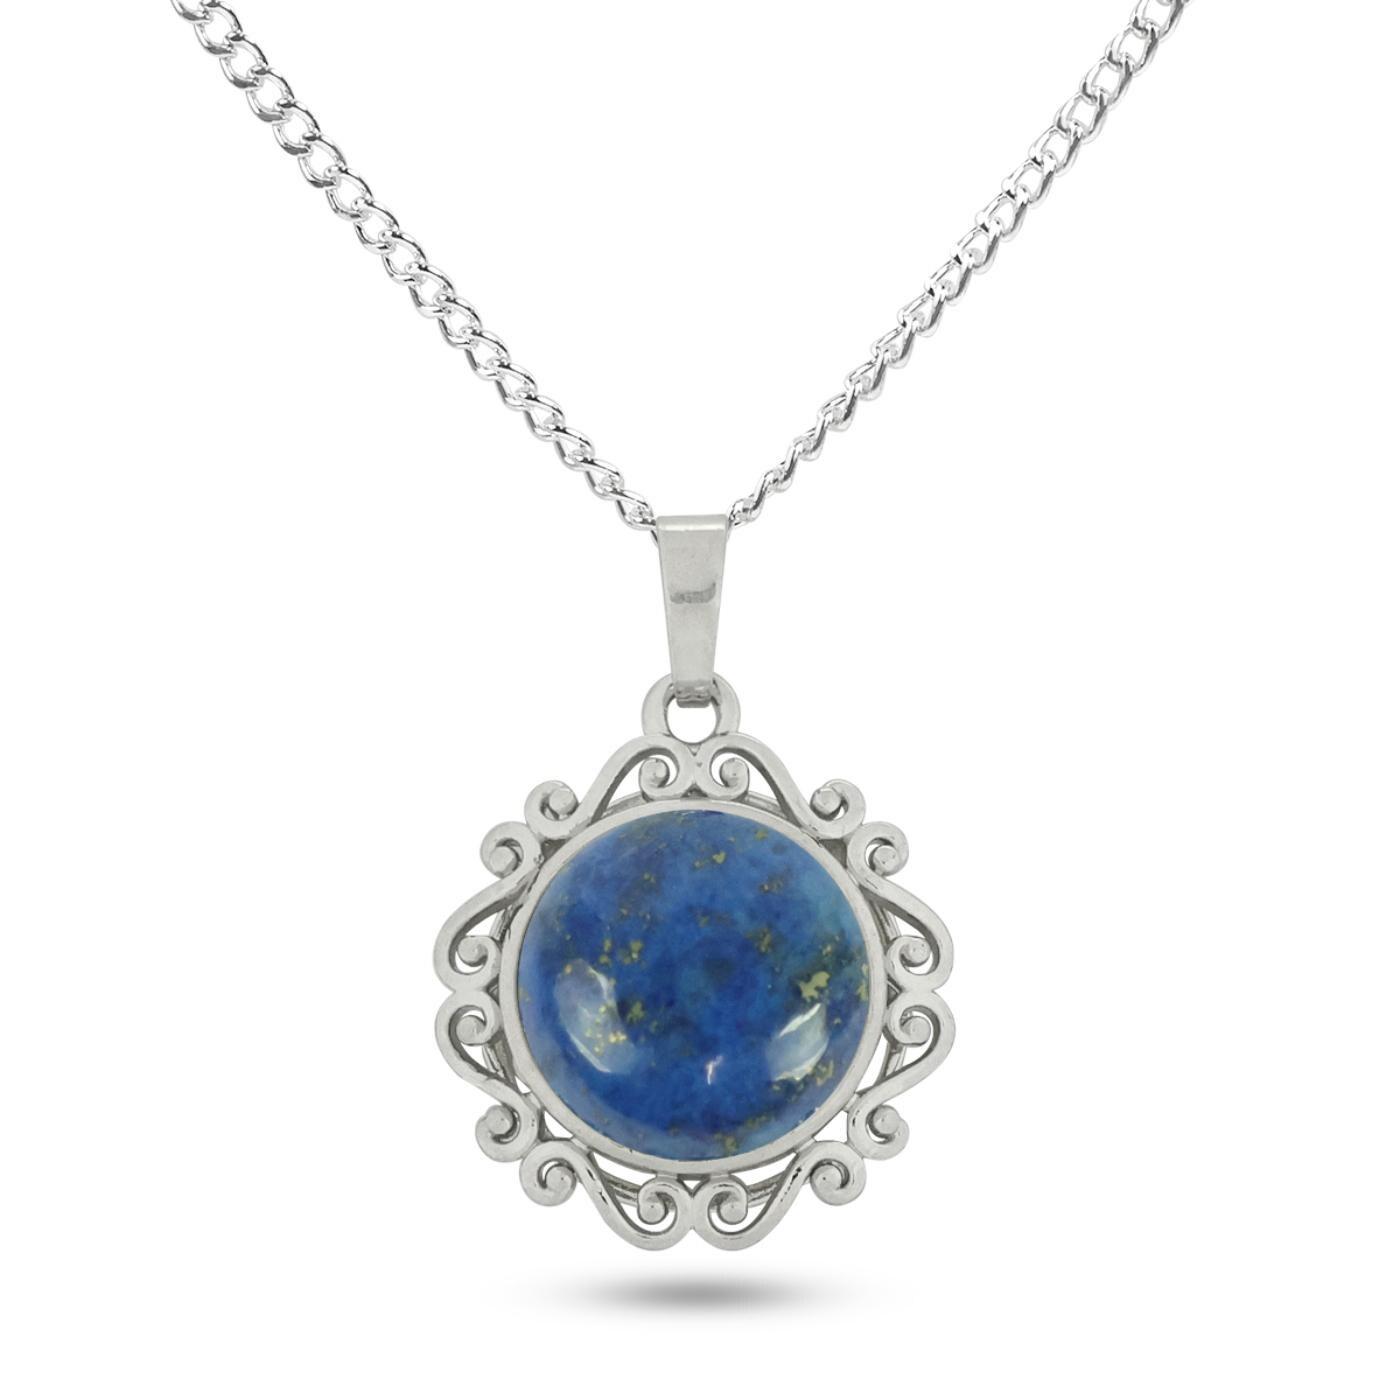
Reiki Crystal Products Lapis Lazuli Stone Pendant With Chain For Reiki Healing And Crystal healing
Type: Necklaces & Pendants
Brand: Reiki Crystal Products
Price: Rs. 399
Natural Crystal Stone Pendant | Height : 25 mm | Length - 25 mm Approx. Pendant Charged By Reiki Grand Master & Vastu Expert
Features: Natural Crystal Stone Pendant | Height : 25 mm | Length - 25 mm Approx. Pendant Charged By Reiki Grand Master & Vastu Expert,Natural Healing Stone Pendant for Reiki Healing, Crystal Healing, Numerology, Tarot, Astrology & Feng Shui,100% Authentic, Original and Natural Healing Crystal / Stone - small holes, crack marks on the surface or inside the stones are often visible,Material : Natural Healing Stones See Images & Product Description For Healing Properties /Advantages,Stylish Party-Daily-Office-Casual Wear Reiki Healing Stone Pendant / Locket for Men, Women, Boys, Girls. Best for Gifting & Personal Use.
Included: Pack Of 1 Lapis Lazuli Designer Pendant